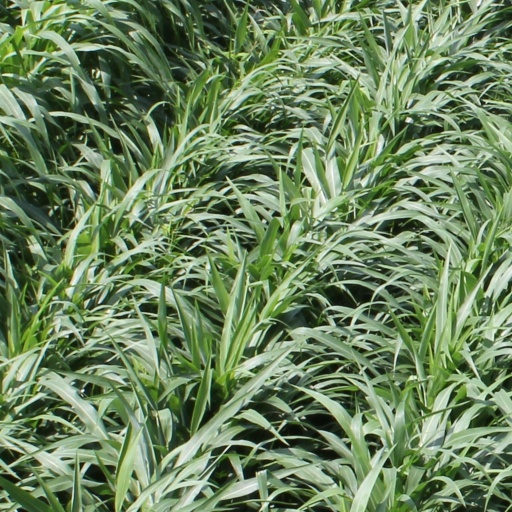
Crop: sorghum